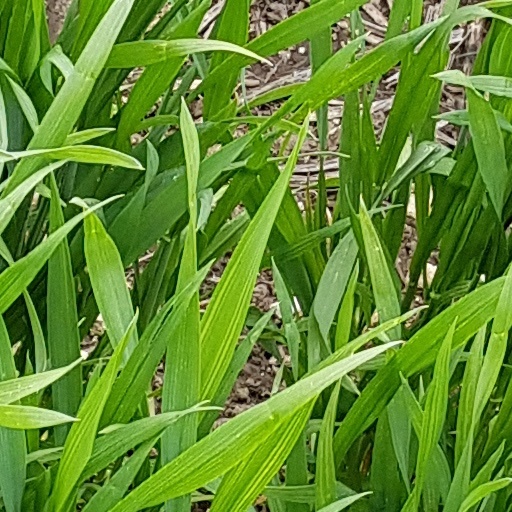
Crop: wheat